Leonid Kuravlyov

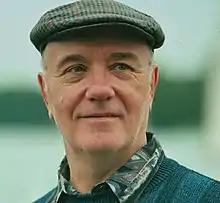
Kuravlyov in 1997

Leonid Vyacheslavovich Kuravlyov (8 October 1936 – 30 January 2022) was a Soviet and Russian film actor. He became a People's Artist of the RSFSR in 1976.